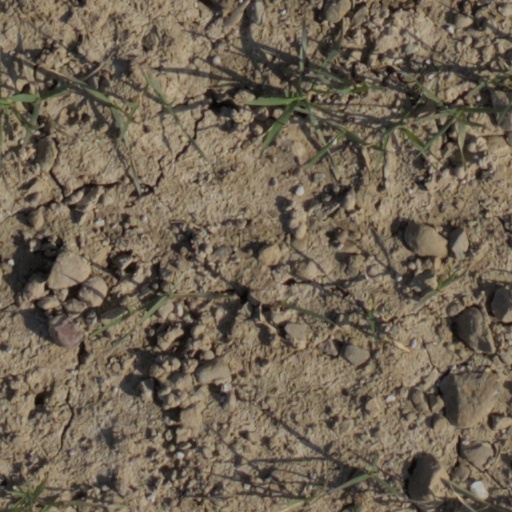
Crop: wheat